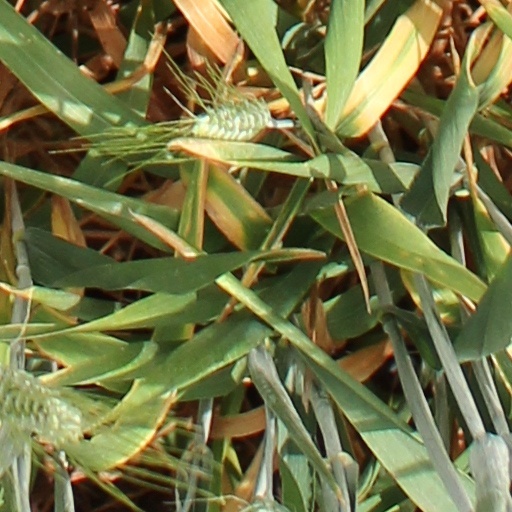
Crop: wheat